Ä

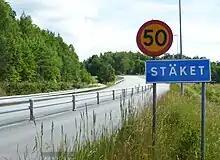
Sign of Stäket, a residential area in Järfälla Municipality, Sweden

The letter Ä occurs as an independent letter in Swedish, German, Luxembourgish, North Frisian, Finnish, Estonian, Skolt Sami, Karelian, Saterlandic, Emilian, Rotuman, Slovak, Tatar, Kazakh, Gagauz, and Turkmen alphabets, where it represents a vowel sound. In Finnish, Kazakh, Turkmen and Tatar, this is always []; in Swedish and Estonian, regional variation, as well as the letter's position in a word, allows for either or . In German and Slovak "Ä" stands for (or the archaic but correct ). In the romanization of Nanjing Mandarin, "Ä" stands for .